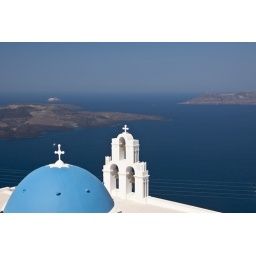
The classic blue dome church and white bell tower.Taken in FIra, Santorini over looking the caldera.